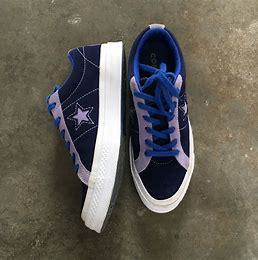
Brand: Converse
Model: One Star